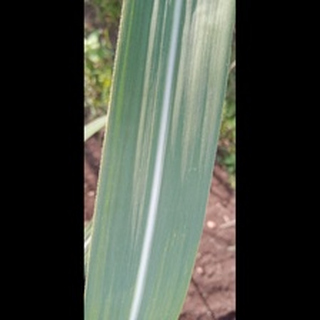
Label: healthy_sugarcane